Largest prehistoric animals

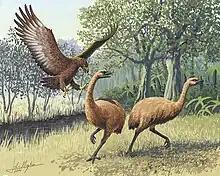
Haast's eagle, the largest bird of prey, attacking moa

The largest known of Ciconiiformes was "Leptoptilos robustus", standing tall and weighing an estimated . "Ciconia maltha" is a relatively large species of "Ciconia", with a height of over and a wingspan up to across.